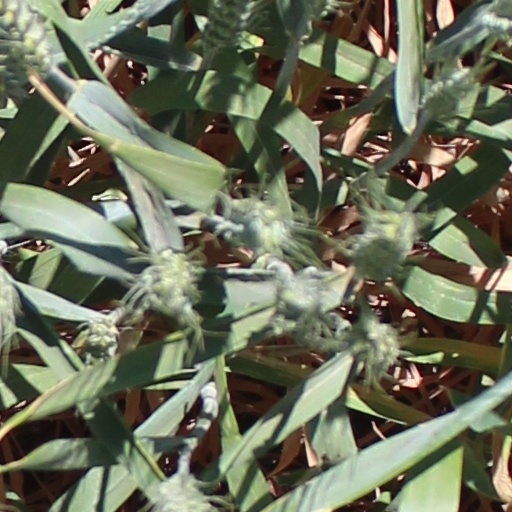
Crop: wheat